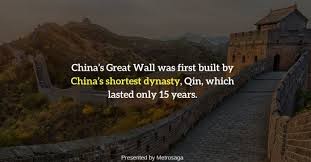
Landmark: Great Wall of China